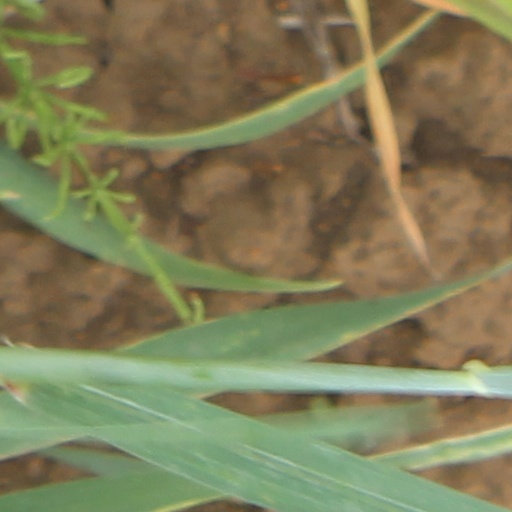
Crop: wheat